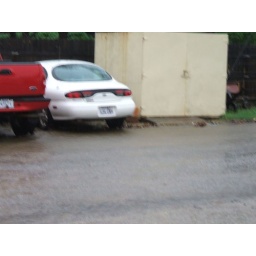
More water running past the maintenance shed and under the parked cars.